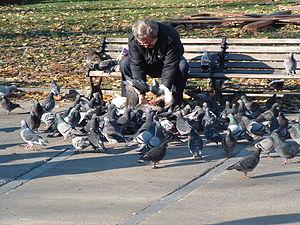
Les pigeons sont des oiseaux de la famille des Columbidae, vivant à l'origine dans les milieux terrestres mais s'étant répandus, pour certaines espèces, en plaine et dans les villes, et se nourrissant principalement de graines, mais avec un régime très élargi autour des lieux où les déchets alimentaires leur sont disponibles, ce qui les fait parfois qualifier d'éboueurs urbains.